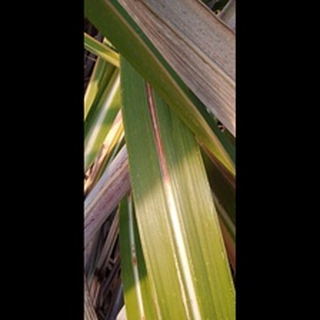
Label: sugarcane_red_rot